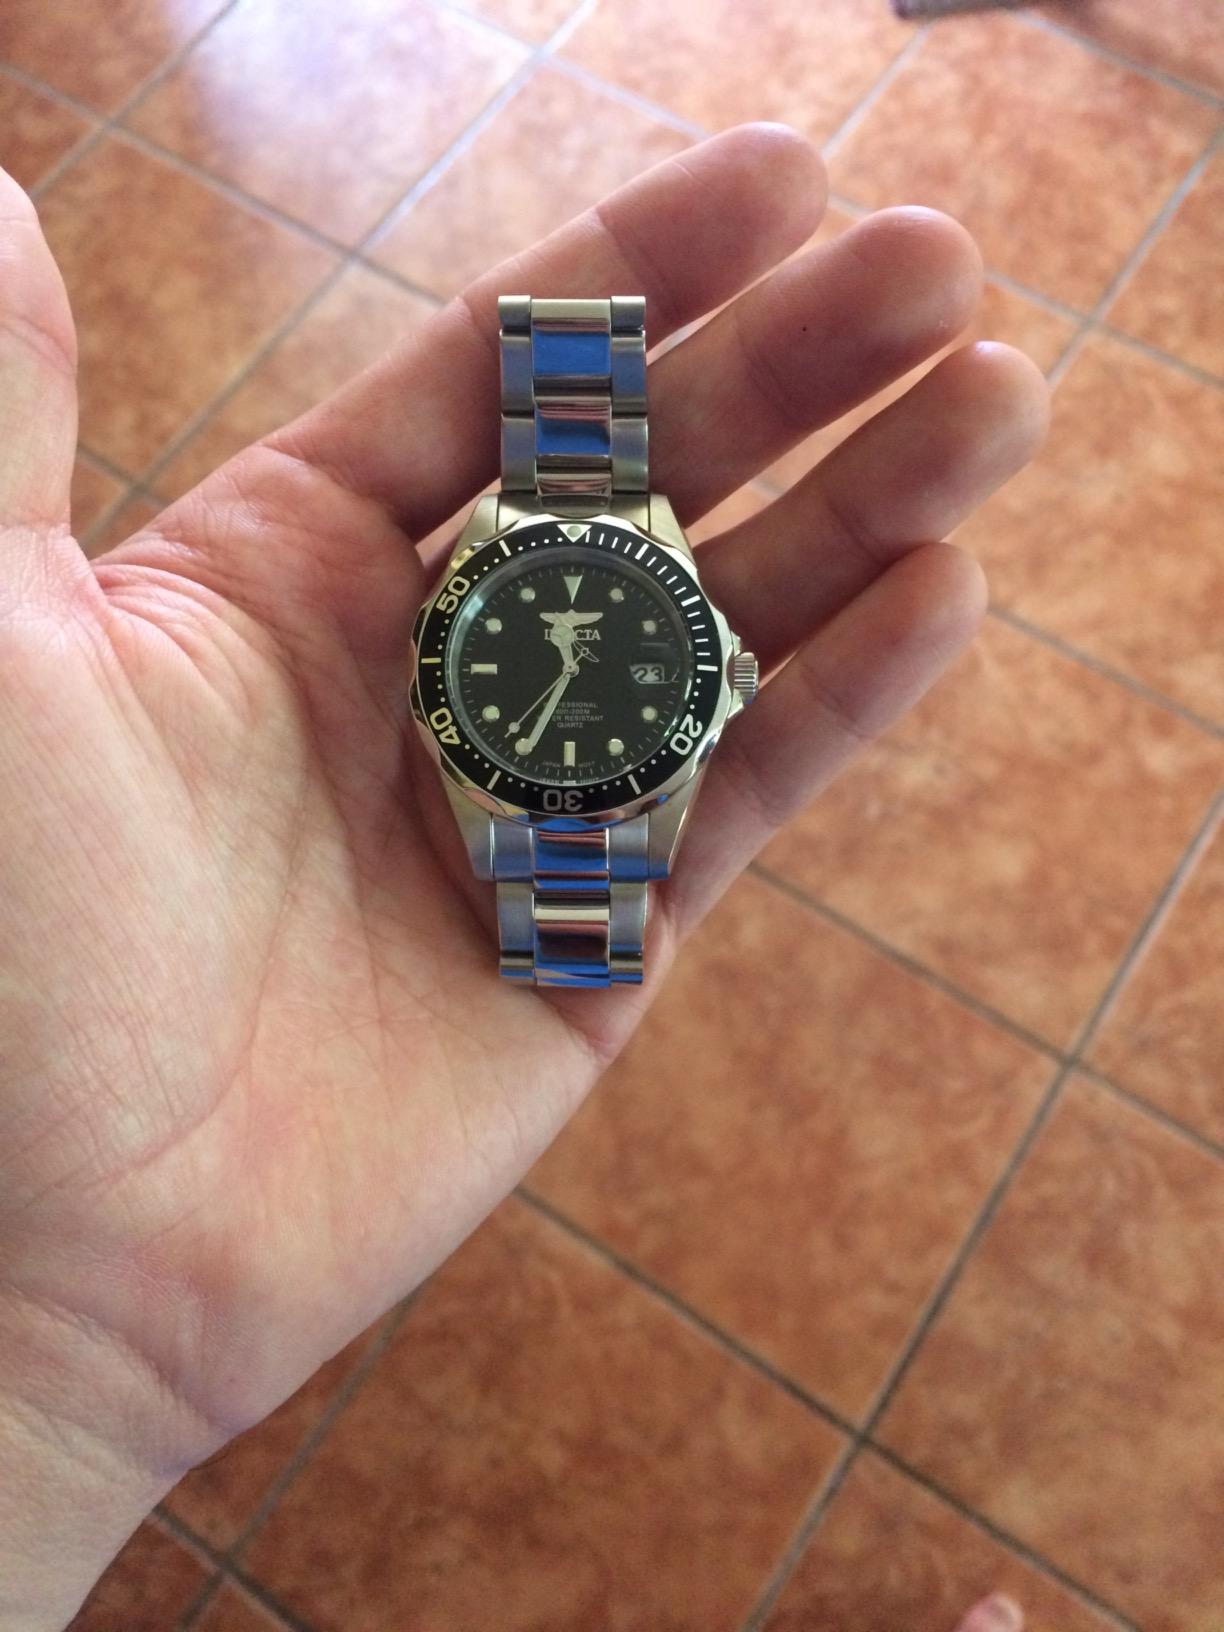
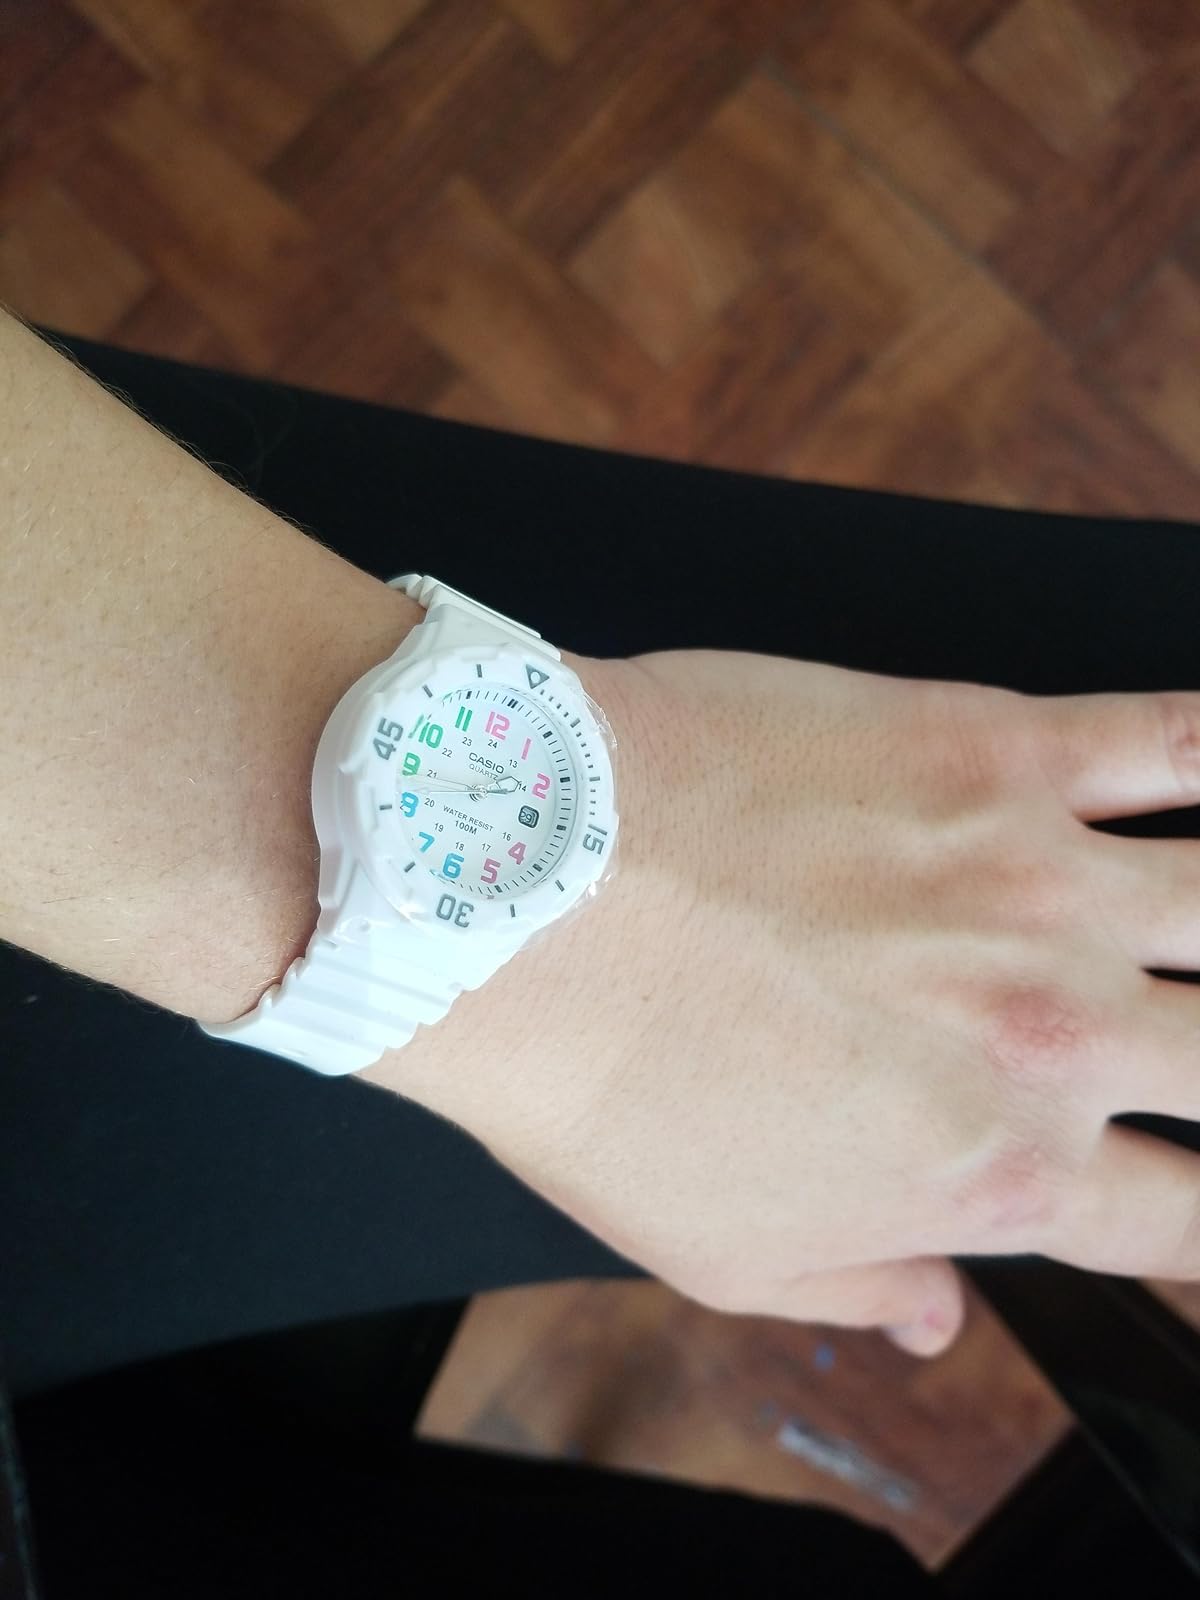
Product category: accessories_watch
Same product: no